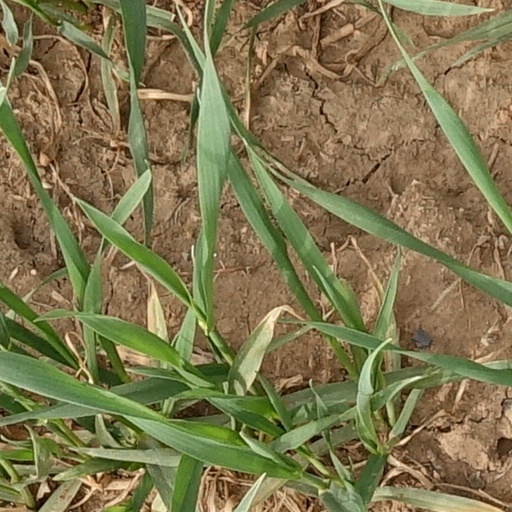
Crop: wheat